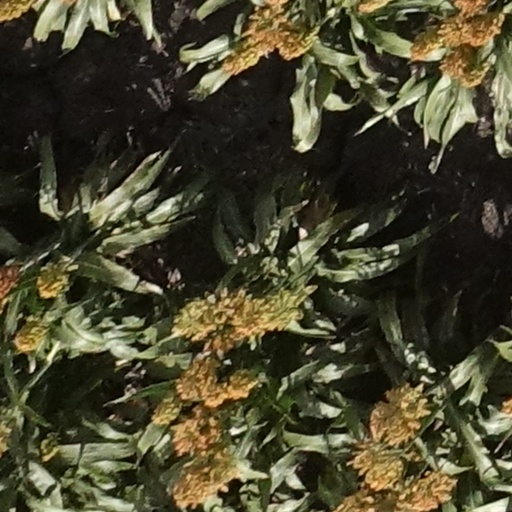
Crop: sorghum